Lost television broadcast

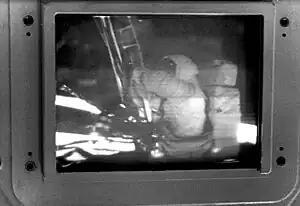
Black and white still image of a screen showing an astronaut descending the moon lander ladder.

Lost television broadcasts are television programs that were not preserved after their original airing, rendering them permanently unavailable for both public and private screening. Because of this, they are considered a form of lost media, particularly affecting television shows or films that aired before the widespread use of home video recording and digital archiving. A significant portion of early television programming was never recorded, largely because recording equipment was unavailable or the content was considered to have little monetary or historical value.